Beer Street and Gin Lane

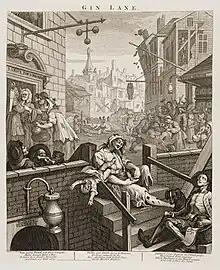
"Gin Lane"

Set in the parish of St Giles – a notorious slum district that Hogarth depicted in several works around this time – "Gin Lane" depicts the squalor and despair of a community raised on gin. Desperation, death and decay pervade the scene. The only businesses that flourish serve the gin industry: gin sellers; a distiller (the aptly named Kilman); the pawnbroker where the avaricious Mr Gripe greedily takes the vital possessions (the carpenter offers his saw and the housewife her cooking utensils) of the alcoholic residents of the street in return for a few pennies to feed their habit; and the undertaker, for whom Hogarth implies at least a handful of new customers from this scene alone.